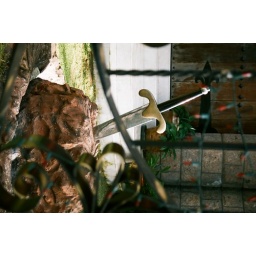
Their is this castle house where the actual structure of the house is like in the old age of King Arthur..